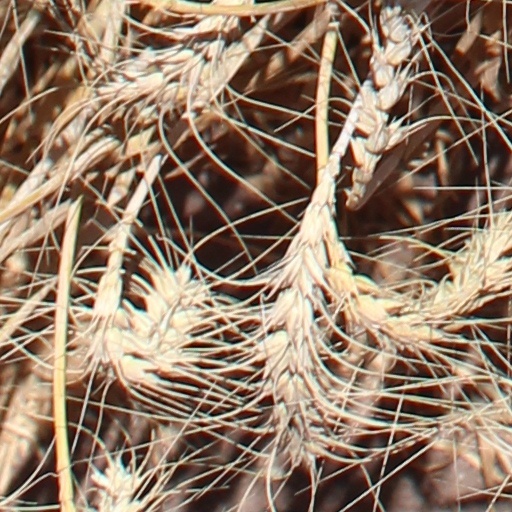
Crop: wheat